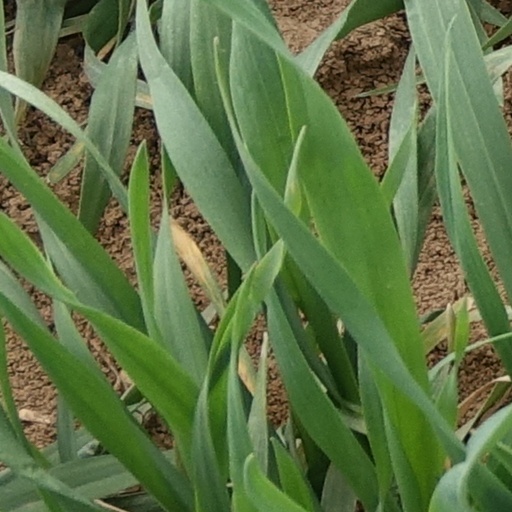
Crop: wheat